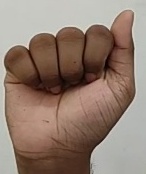
ASL sign: A